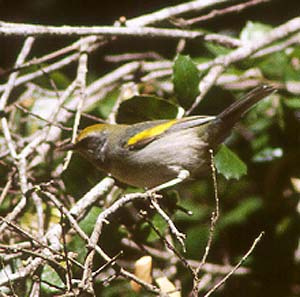
a yellow crowned bird with yellow wingbars and a silver belly.
a gray bird with gray wings and yellow wingbars and a yellow crown.
this bird is mostly gray with touches of yellow on its crown and wing.
this bird is grey and yellow in color with a sharp beak, and black eye rings.
this bird has a rounded gray breast, yellow-tipped secondaries and a brown crown.
this bird has wings that are grey and has a yellow stripe on it
this bird has a yellow crown, yellow and grey secondaries and grey feathers covering the rest of its body.
this is a gray bird with yellow coverts and a yellow nape and crown.
the bird has a grey belly, yellow coverts and a small bill.
this very small bird is mostly grey with spots of yellow on its wings and head.
Species: Golden Winged Warbler